West of the Alamo

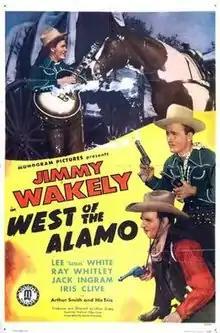
Theatrical release poster

West of the Alamo is a 1946 American Western film directed by Oliver Drake and written by Louise Rousseau. The film stars Jimmy Wakely, Lee "Lasses" White, Ray Whitley, Jack Ingram, Iris Lancaster and Early Cantrell. The film was released on April 20, 1946, by Monogram Pictures.